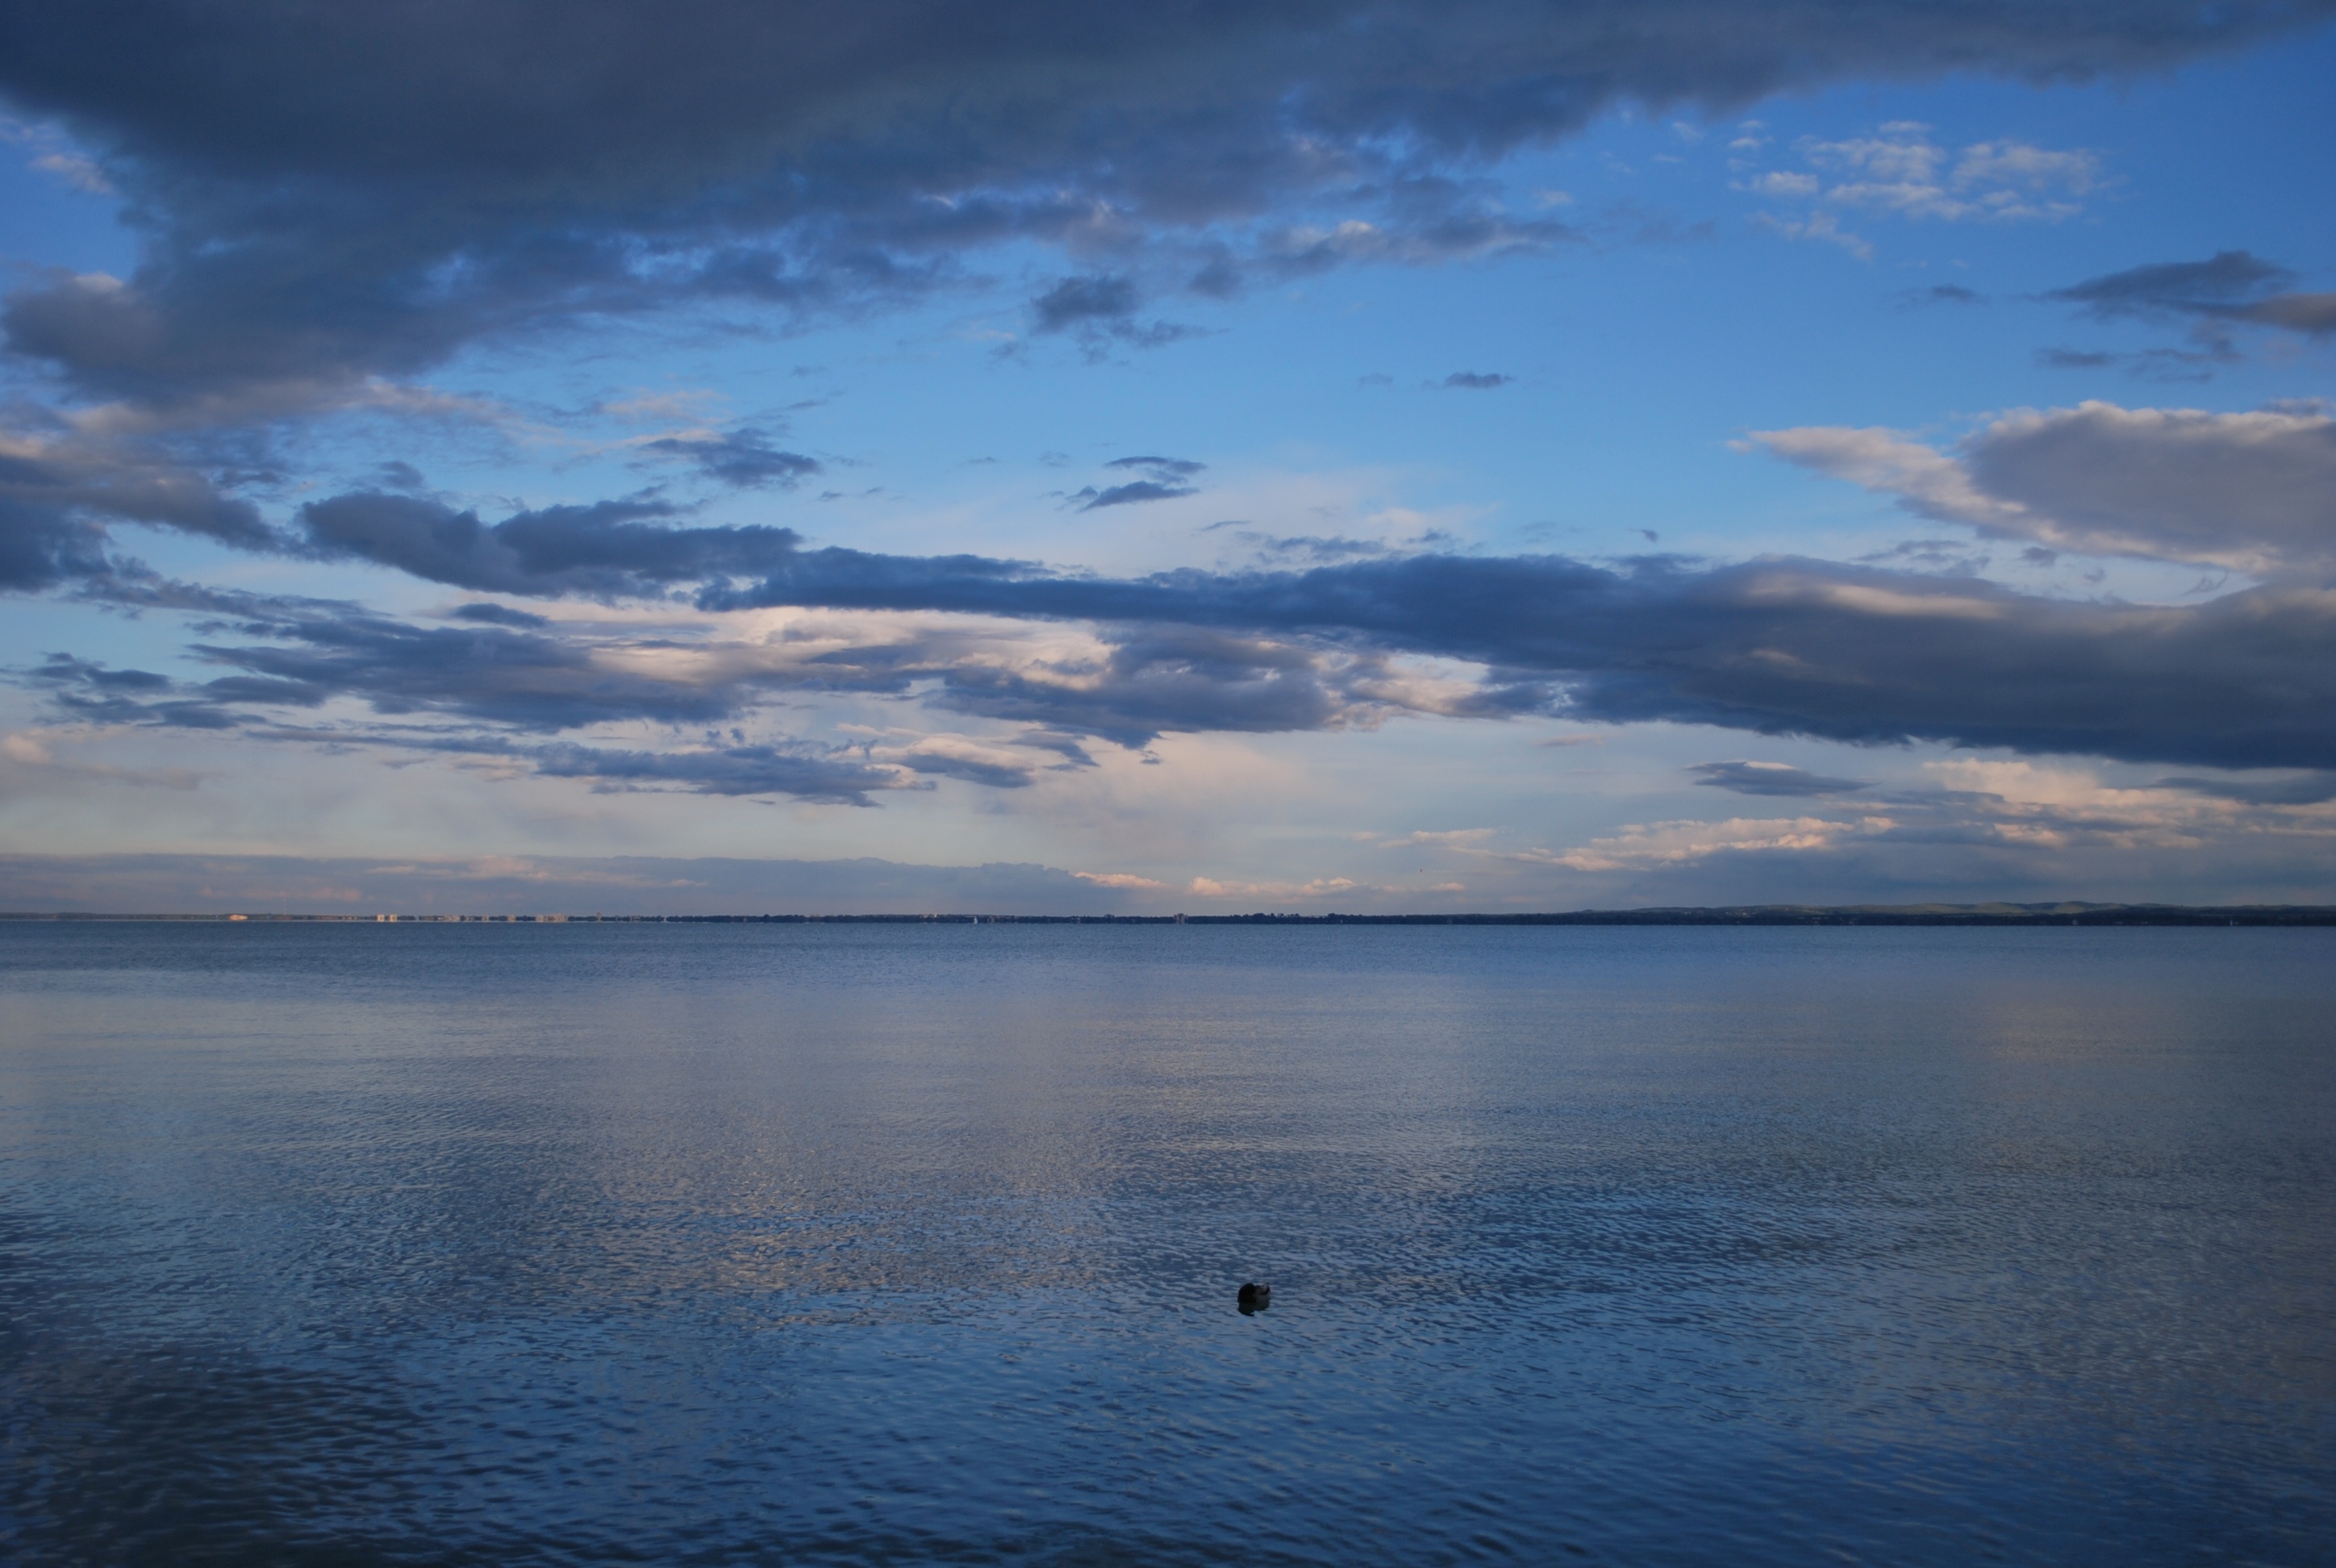
sea, coast, ocean, horizon, cloud, sky, sunrise, sunset, sunlight, morning, shore, lake, dawn, dusk, evening, reflection, bay, reservoir, body of water, loch, meteorological phenomenon, atmospheric phenomenon